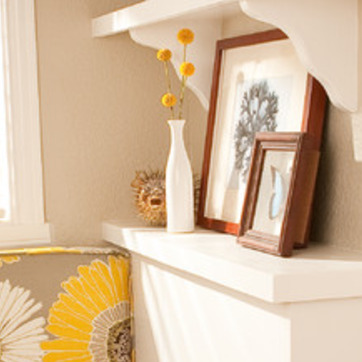
Material: ceramic